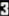
Number: 3